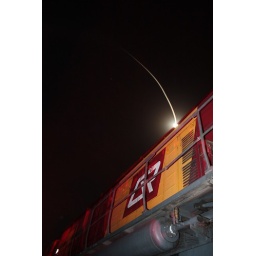
Night sky, while waiting to cross another train at Rangeview, near Toowoomba